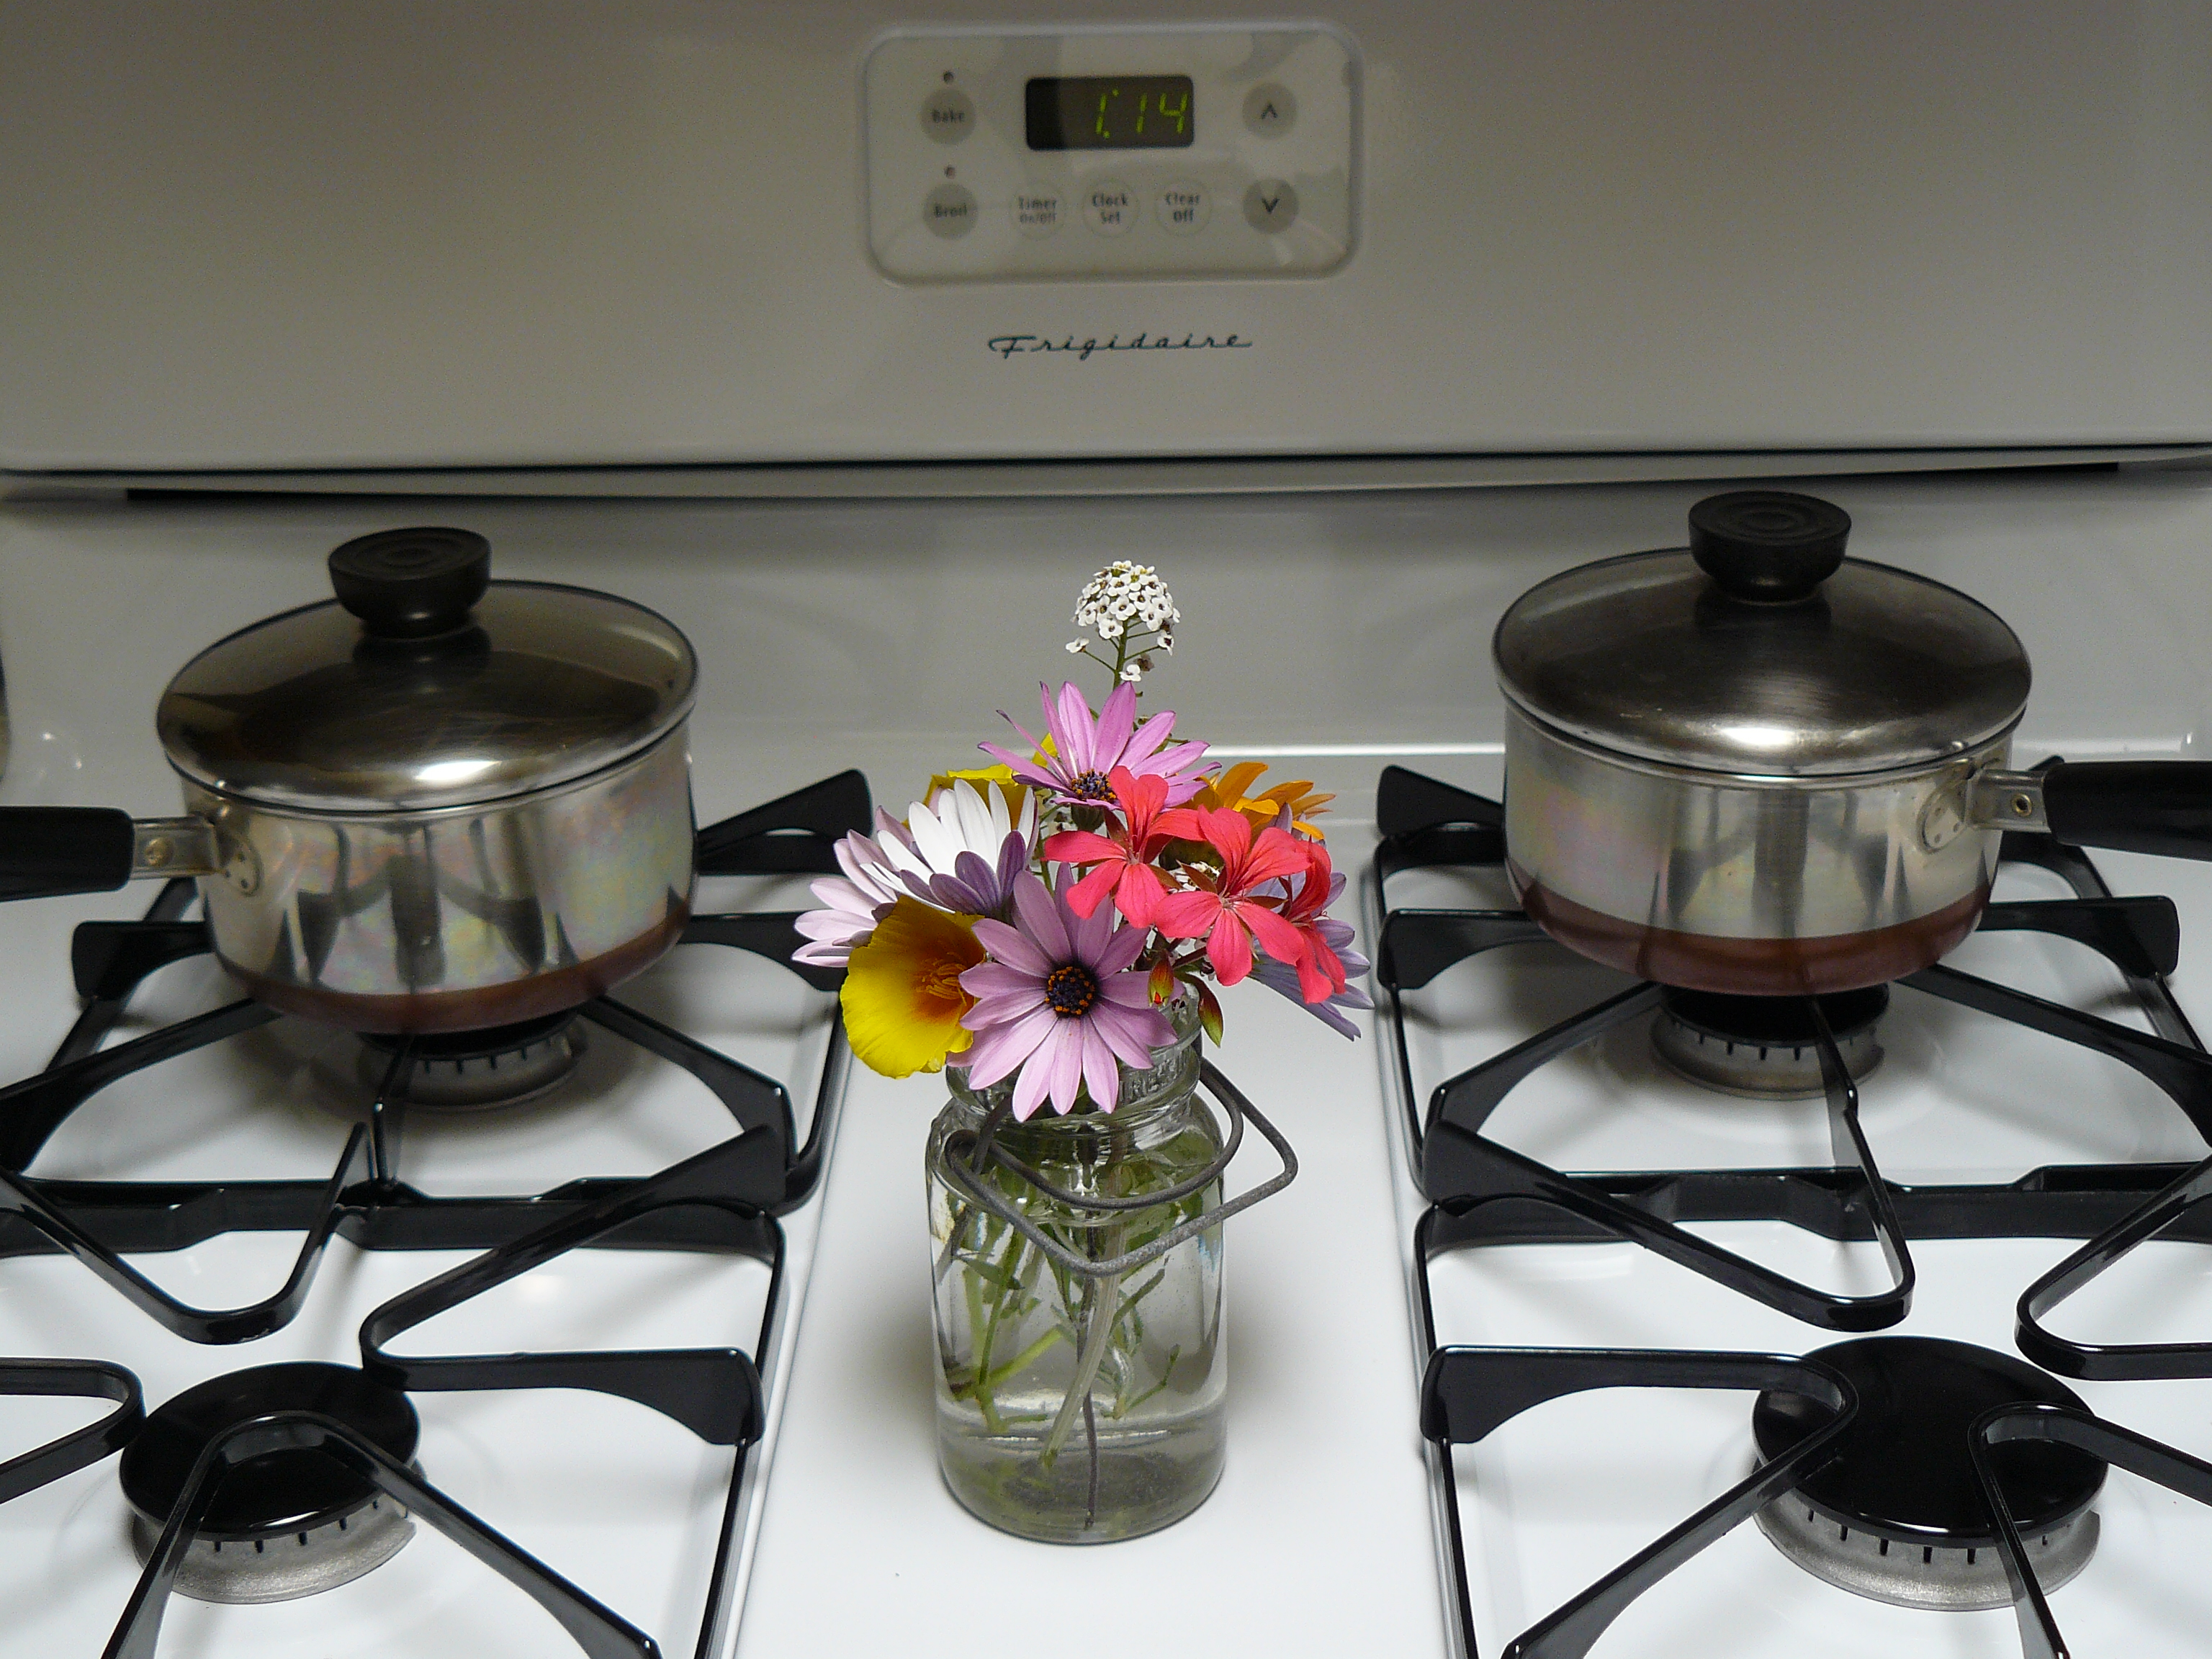
glass, lighting, stovetop, cookware and bakeware, small appliance